1913 Club Atlético Boca Juniors season

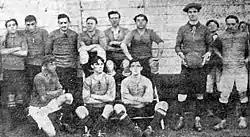
Team that played the first official "Superclásico" on 24 August

The 1913 Club Atlético Boca Juniors season was the squad's debuting season in Argentine Primera División, the top division of the Argentine league system, after having been promoted by the Argentine Football Association on February 10, along with Banfield, C.A. Comercio, Estudiantil Porteño, Ferrocarril Sud, Olivos, Platense, and Riachuelo.